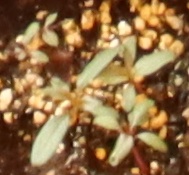
Label: Waterhemp